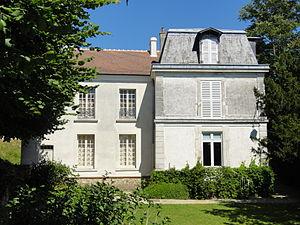
Musée Jean-Jacques Rousseau.
Le musée Jean-Jacques Rousseau est situé à Montmorency, dans le département du Val-d'Oise en France. Il est installé dans la petite maison du Mont-Louis où Jean-Jacques Rousseau séjourna de 1757 à 1762.
Montmorency est une commune française, chef-lieu de canton du Val-d’Oise, située à environ treize kilomètres au nord des portes de Paris, et vingt et un kilomètres par la route de l’aéroport Roissy-Charles-de-Gaulle. La population de Montmorency est en 2012 d’environ vingt et un mille habitants, appelés les Montmorencéens. La stabilité du nombre d'habitants au cours des quarante dernières années est la conséquence d'un espace constructible presque saturé se prêtant mal à de nouvelles constructions alors que, dans le même temps, la taille moyenne des foyers a tendance à baisser.